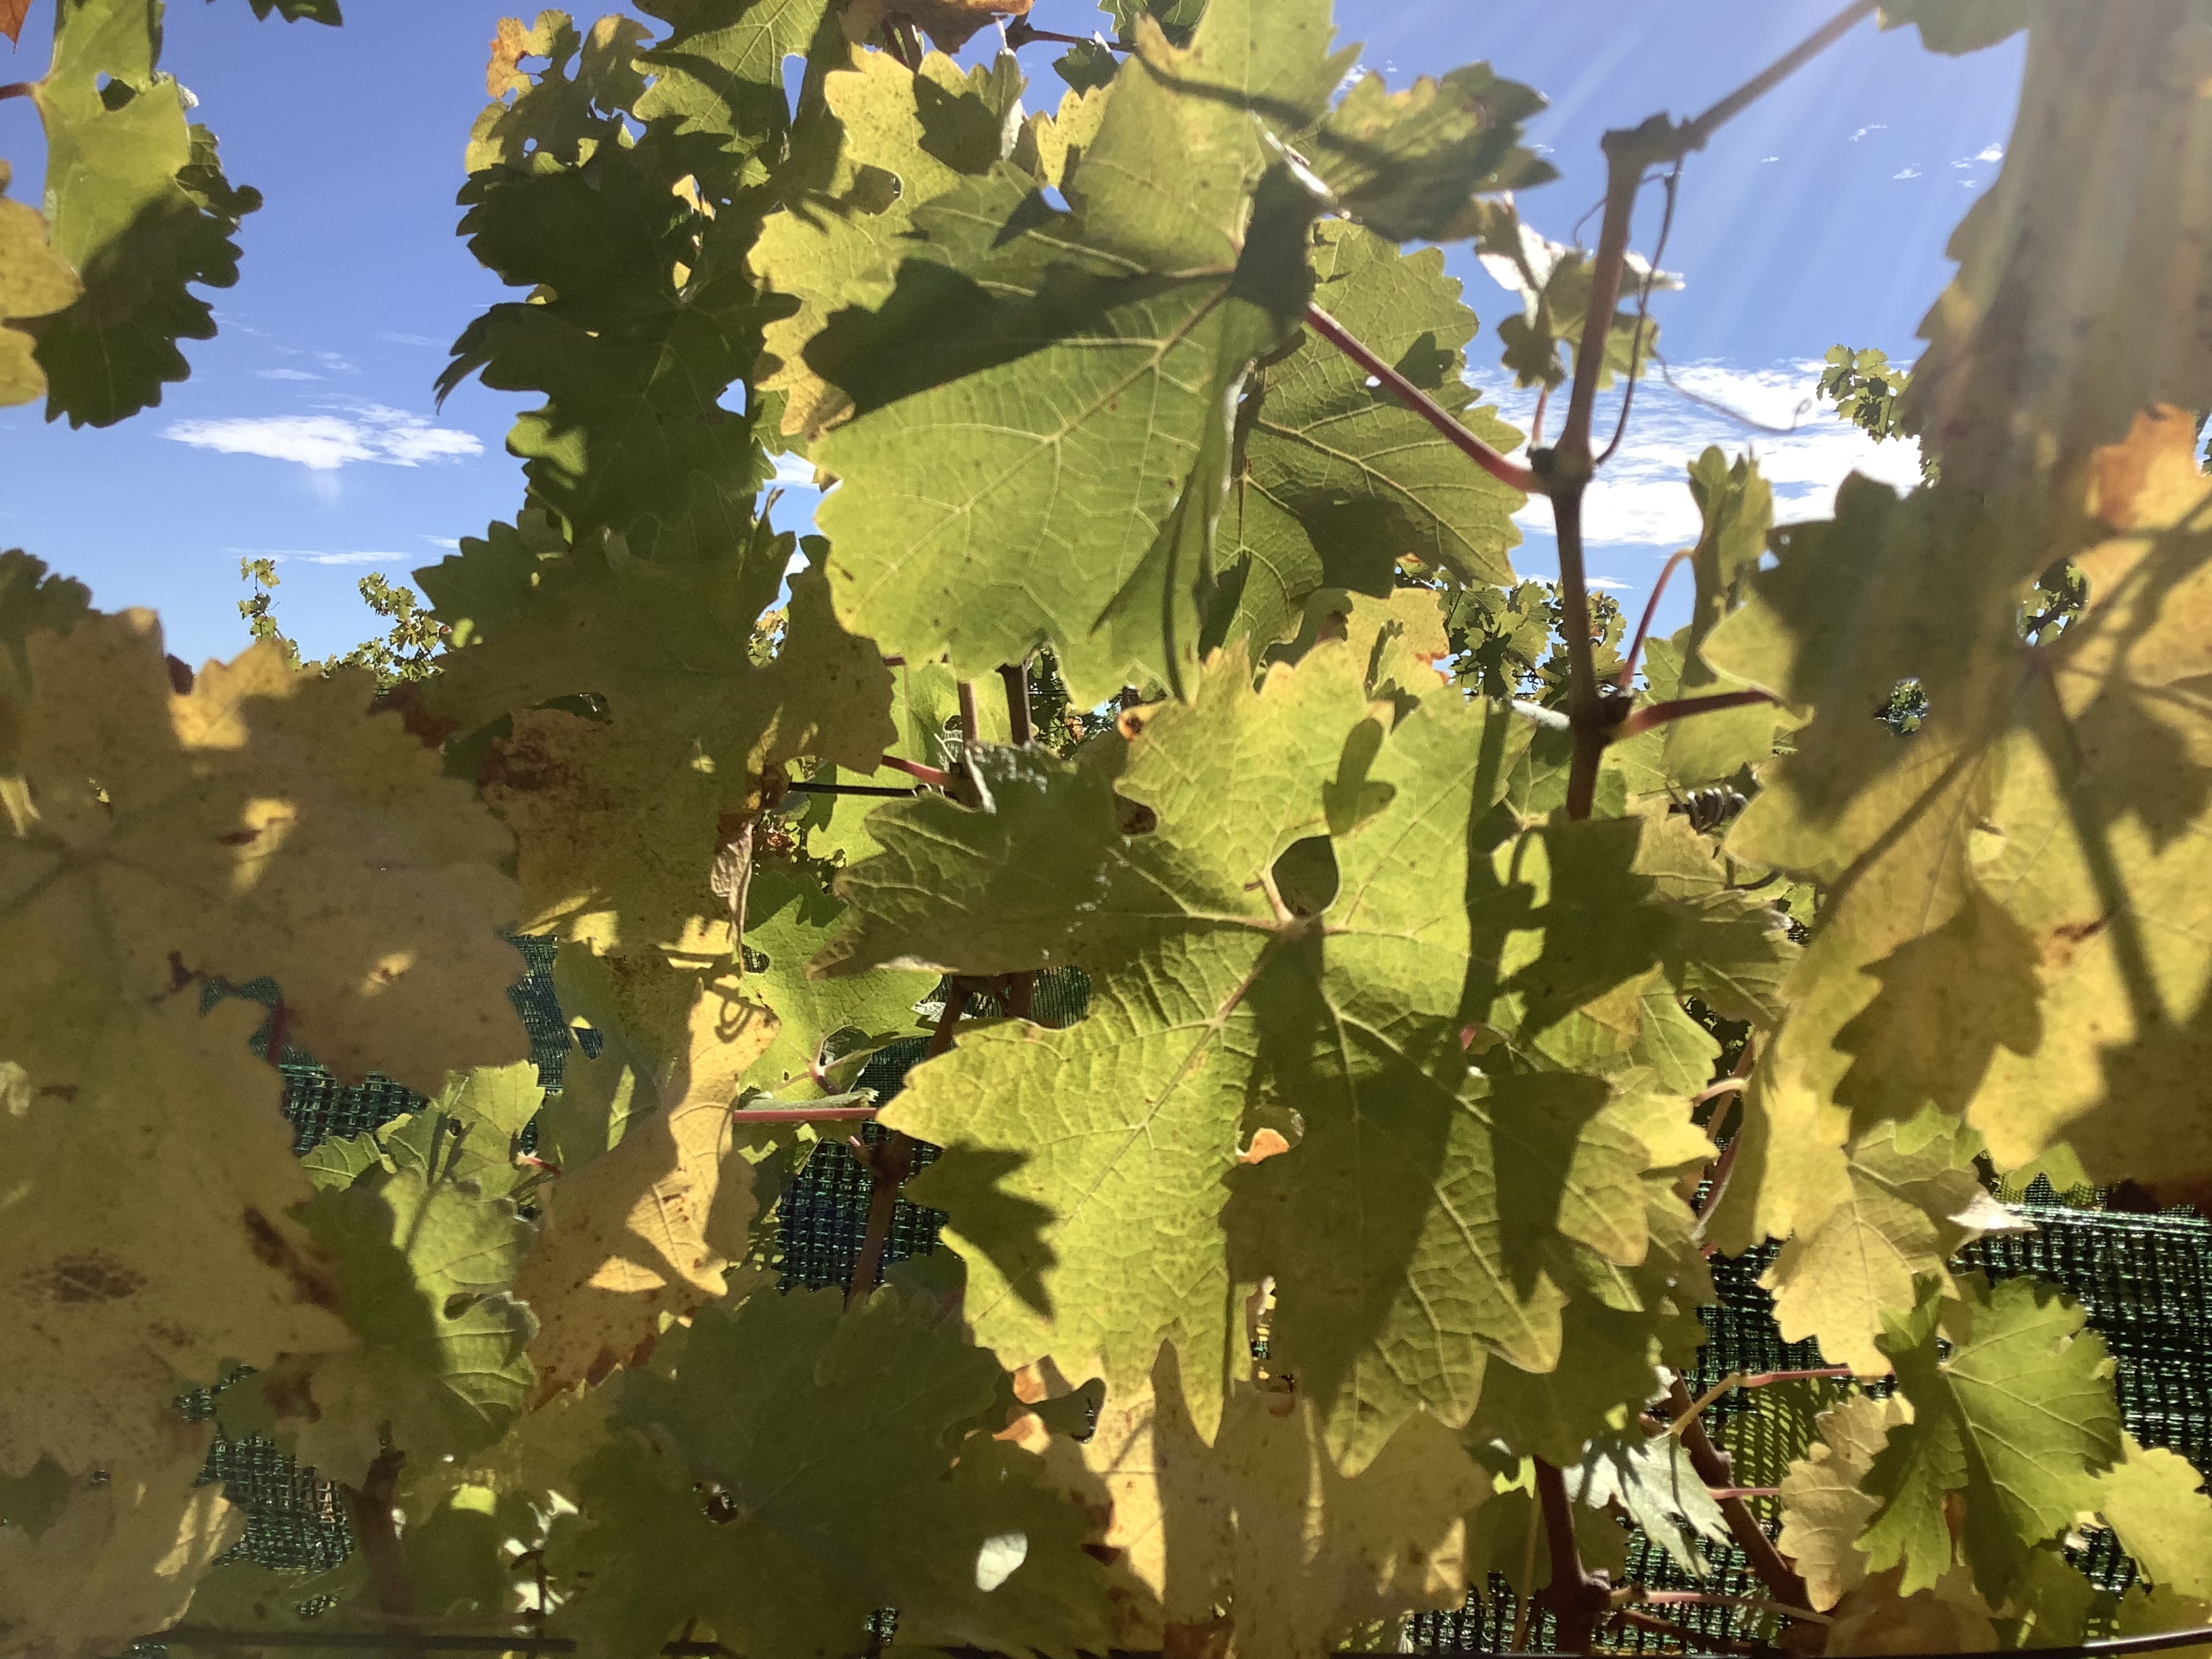
Label: No Virus